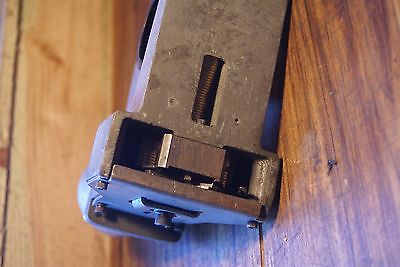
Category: stapler